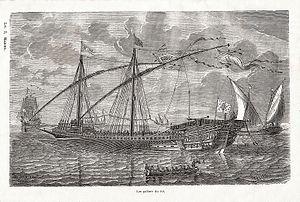
Les galères du roi.Gravure par Pibaraud et Lebreton, extrait de ""Histoire Nationale de la Marine et des marins français depuis Jean Bart jusqu'à nos jours"", page 49, par Jules Trousset, Librairie Illustrée, Paris, 1870.